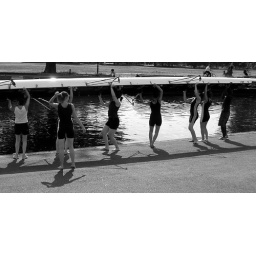
Trying to get the boat in the water is a tricky business!